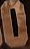
Number: 0